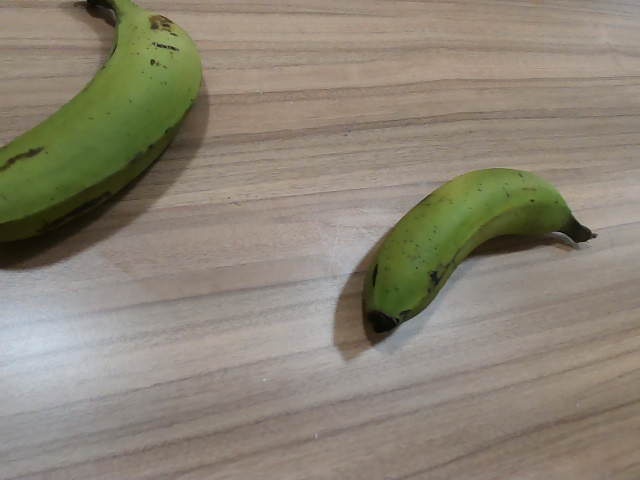
Label: Raw_Banana